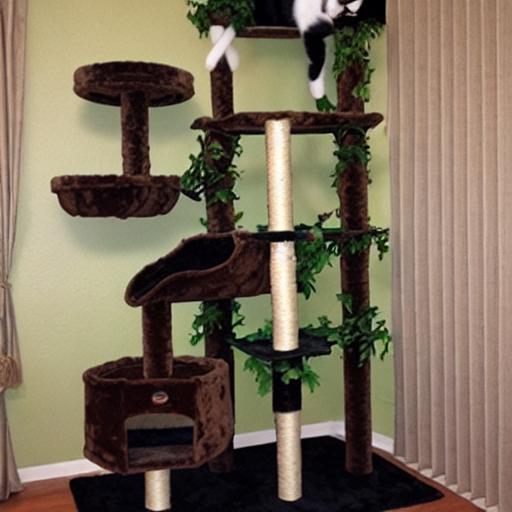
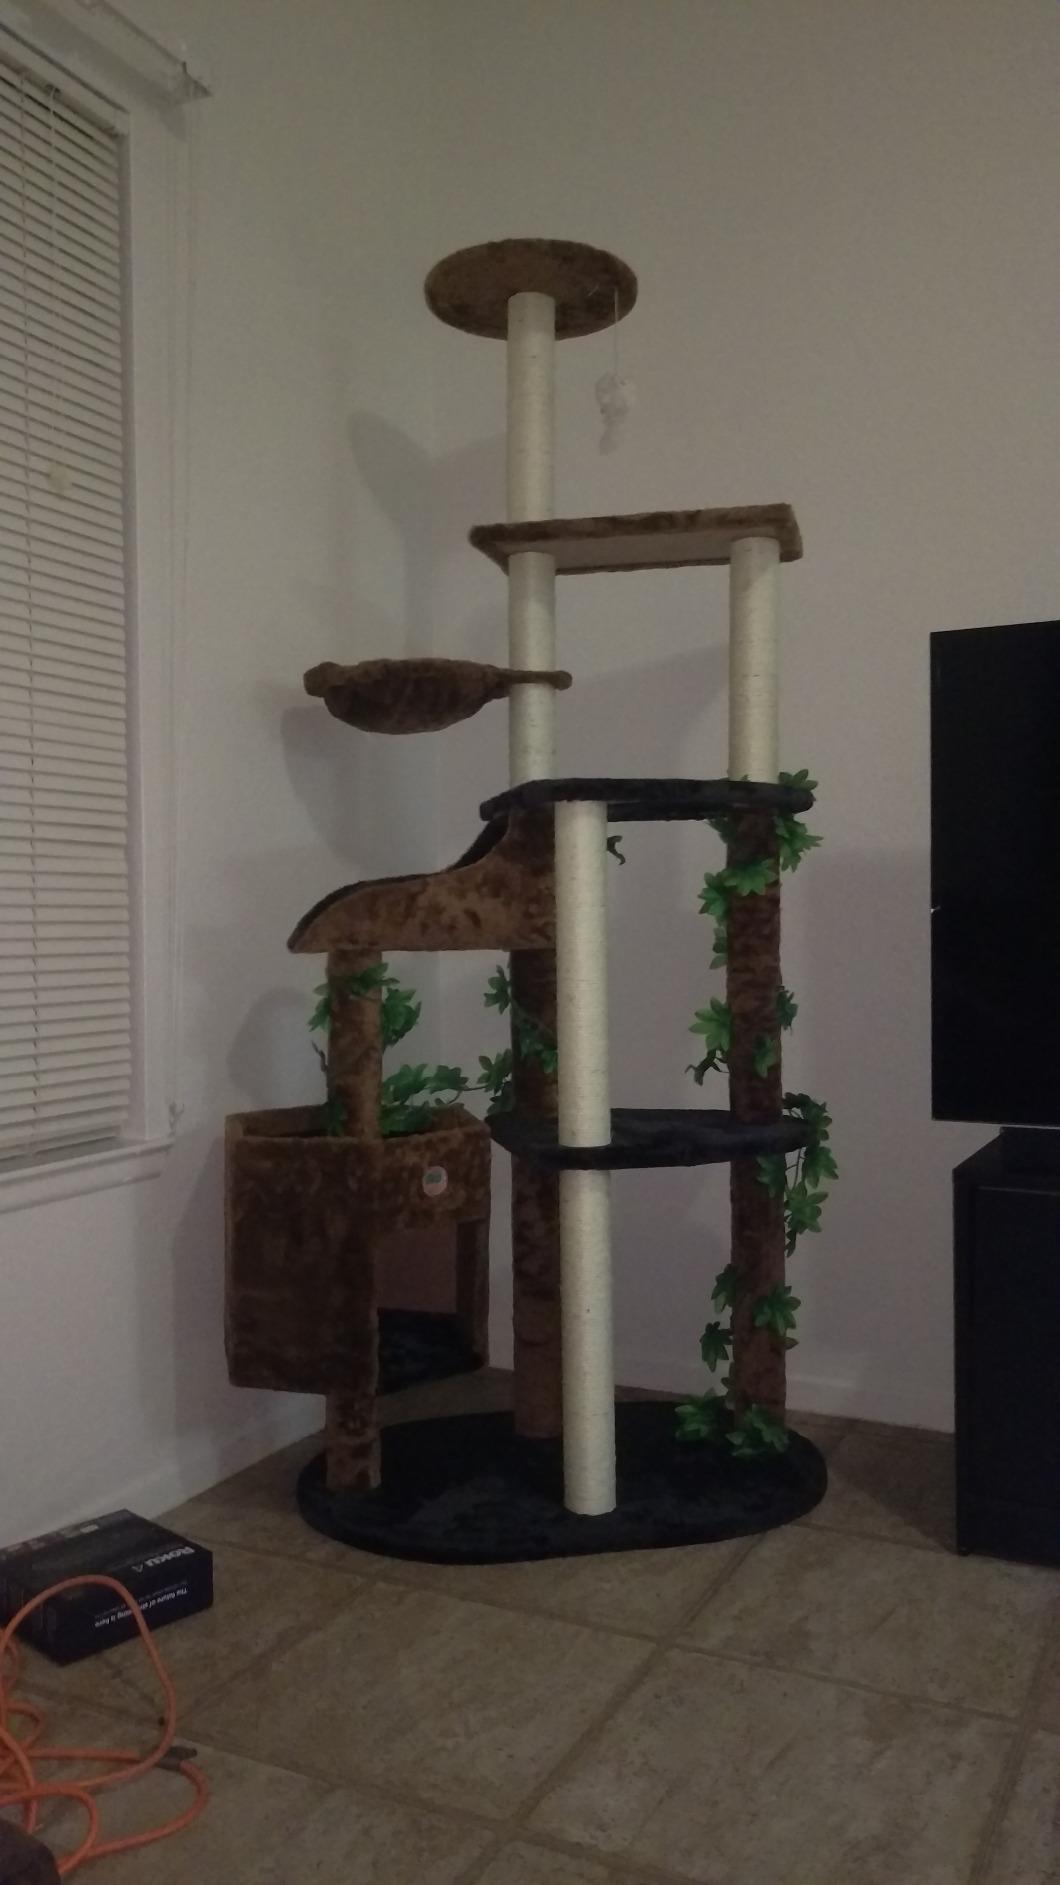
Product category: items_cat tree
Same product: no